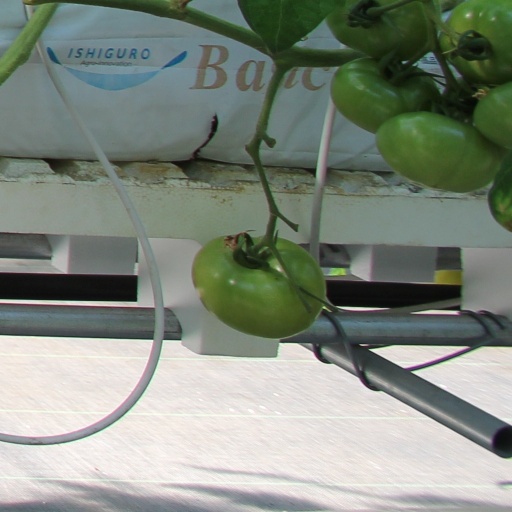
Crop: tomato